Apathsahayar Temple, Thirupazhanam

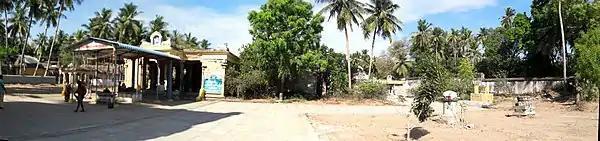
Panoramic view of the temple

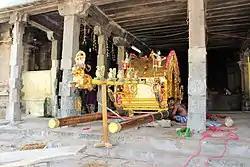
The decorated palanquin used during the festival

The "sapthasthanam" festival is conducted at Tiruvaiyaru during April every year. As per Hindu legend, it is the wedding festival of Nandikeswara, the sacred bull of Shiva on the Punarpoosa star during the Tamil month of "Panguni". The festival deity of Aiyarappar temple of Thiruvaiyaru is carried in a decorated glass palanquin along with the images of Nandikeswara and Suyasayambikai to the temples in Thirupazhanam, Thiruchottruthurai, Thiruvedhikudi, Thirukandiyur and Thirupoonthurthi. Each of the festival deities of the respective temples mounted in glass palanquins accompany Aiyarppar on the way to the final destiny, Thillaistanam. There is a grand display of fireworks in the Cauvery riverbed outside Thillaistanam temple. The seven palanquins are carried to the Aiyarappar temple in Thiruvaiyyaru. Hundreds of people witness the convergence of seven glass palanquins carrying principal deities of respective temples from seven places at Tiruvaiyaru. The devotees perform "Poochorithal"(flower festival) in which a doll offers flowers to the principal deities in the palanquins. After the "Poochorithal", the palanquins leave for their respective temples.